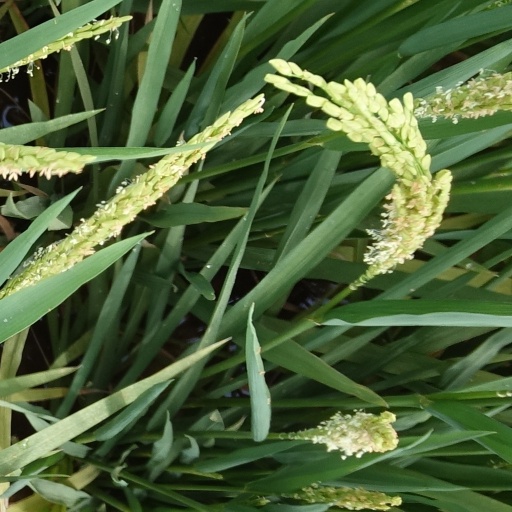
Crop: rice